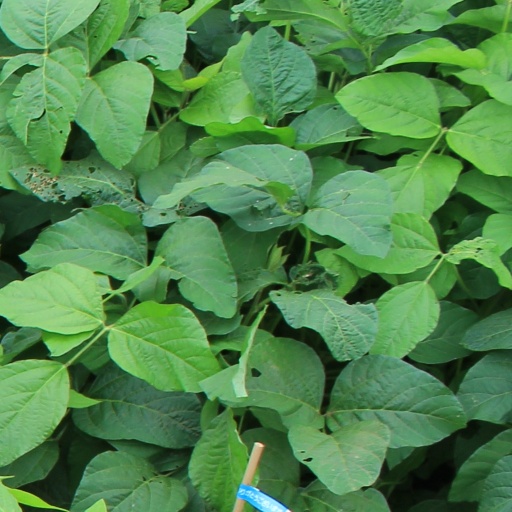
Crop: soybean